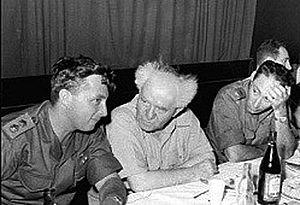
Les Special Night Squads étaient des unités de forces spéciales constituées de combattants juifs palestiniens et de soldats britanniques, actives en Palestine mandataire lors de la Grande Révolte arabe de 1936-1939.
Ariel Sharon, né Ariel Scheinermann le 26 février 1928 à Kfar Malal et mort le 11 janvier 2014 à Ramat Gan, est un général et homme d'État israélien, Premier ministre d'Israël de 2001 à 2006.